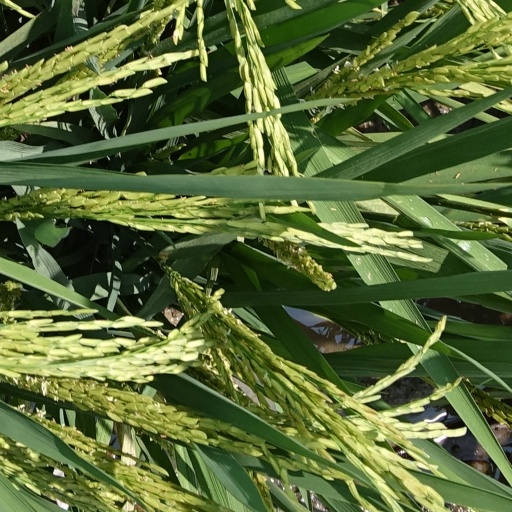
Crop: rice